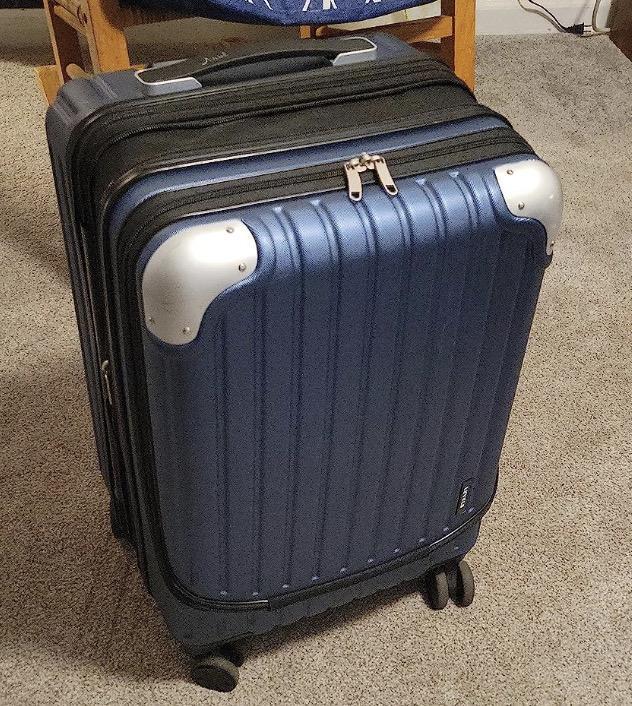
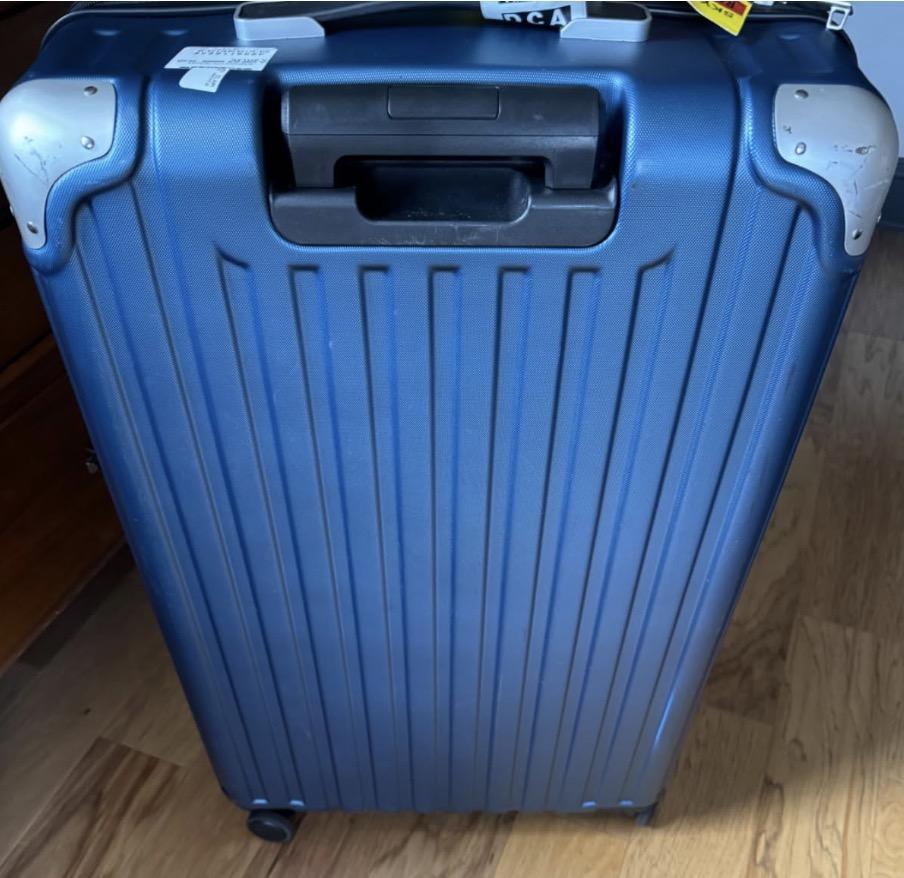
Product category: items_tea
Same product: yes